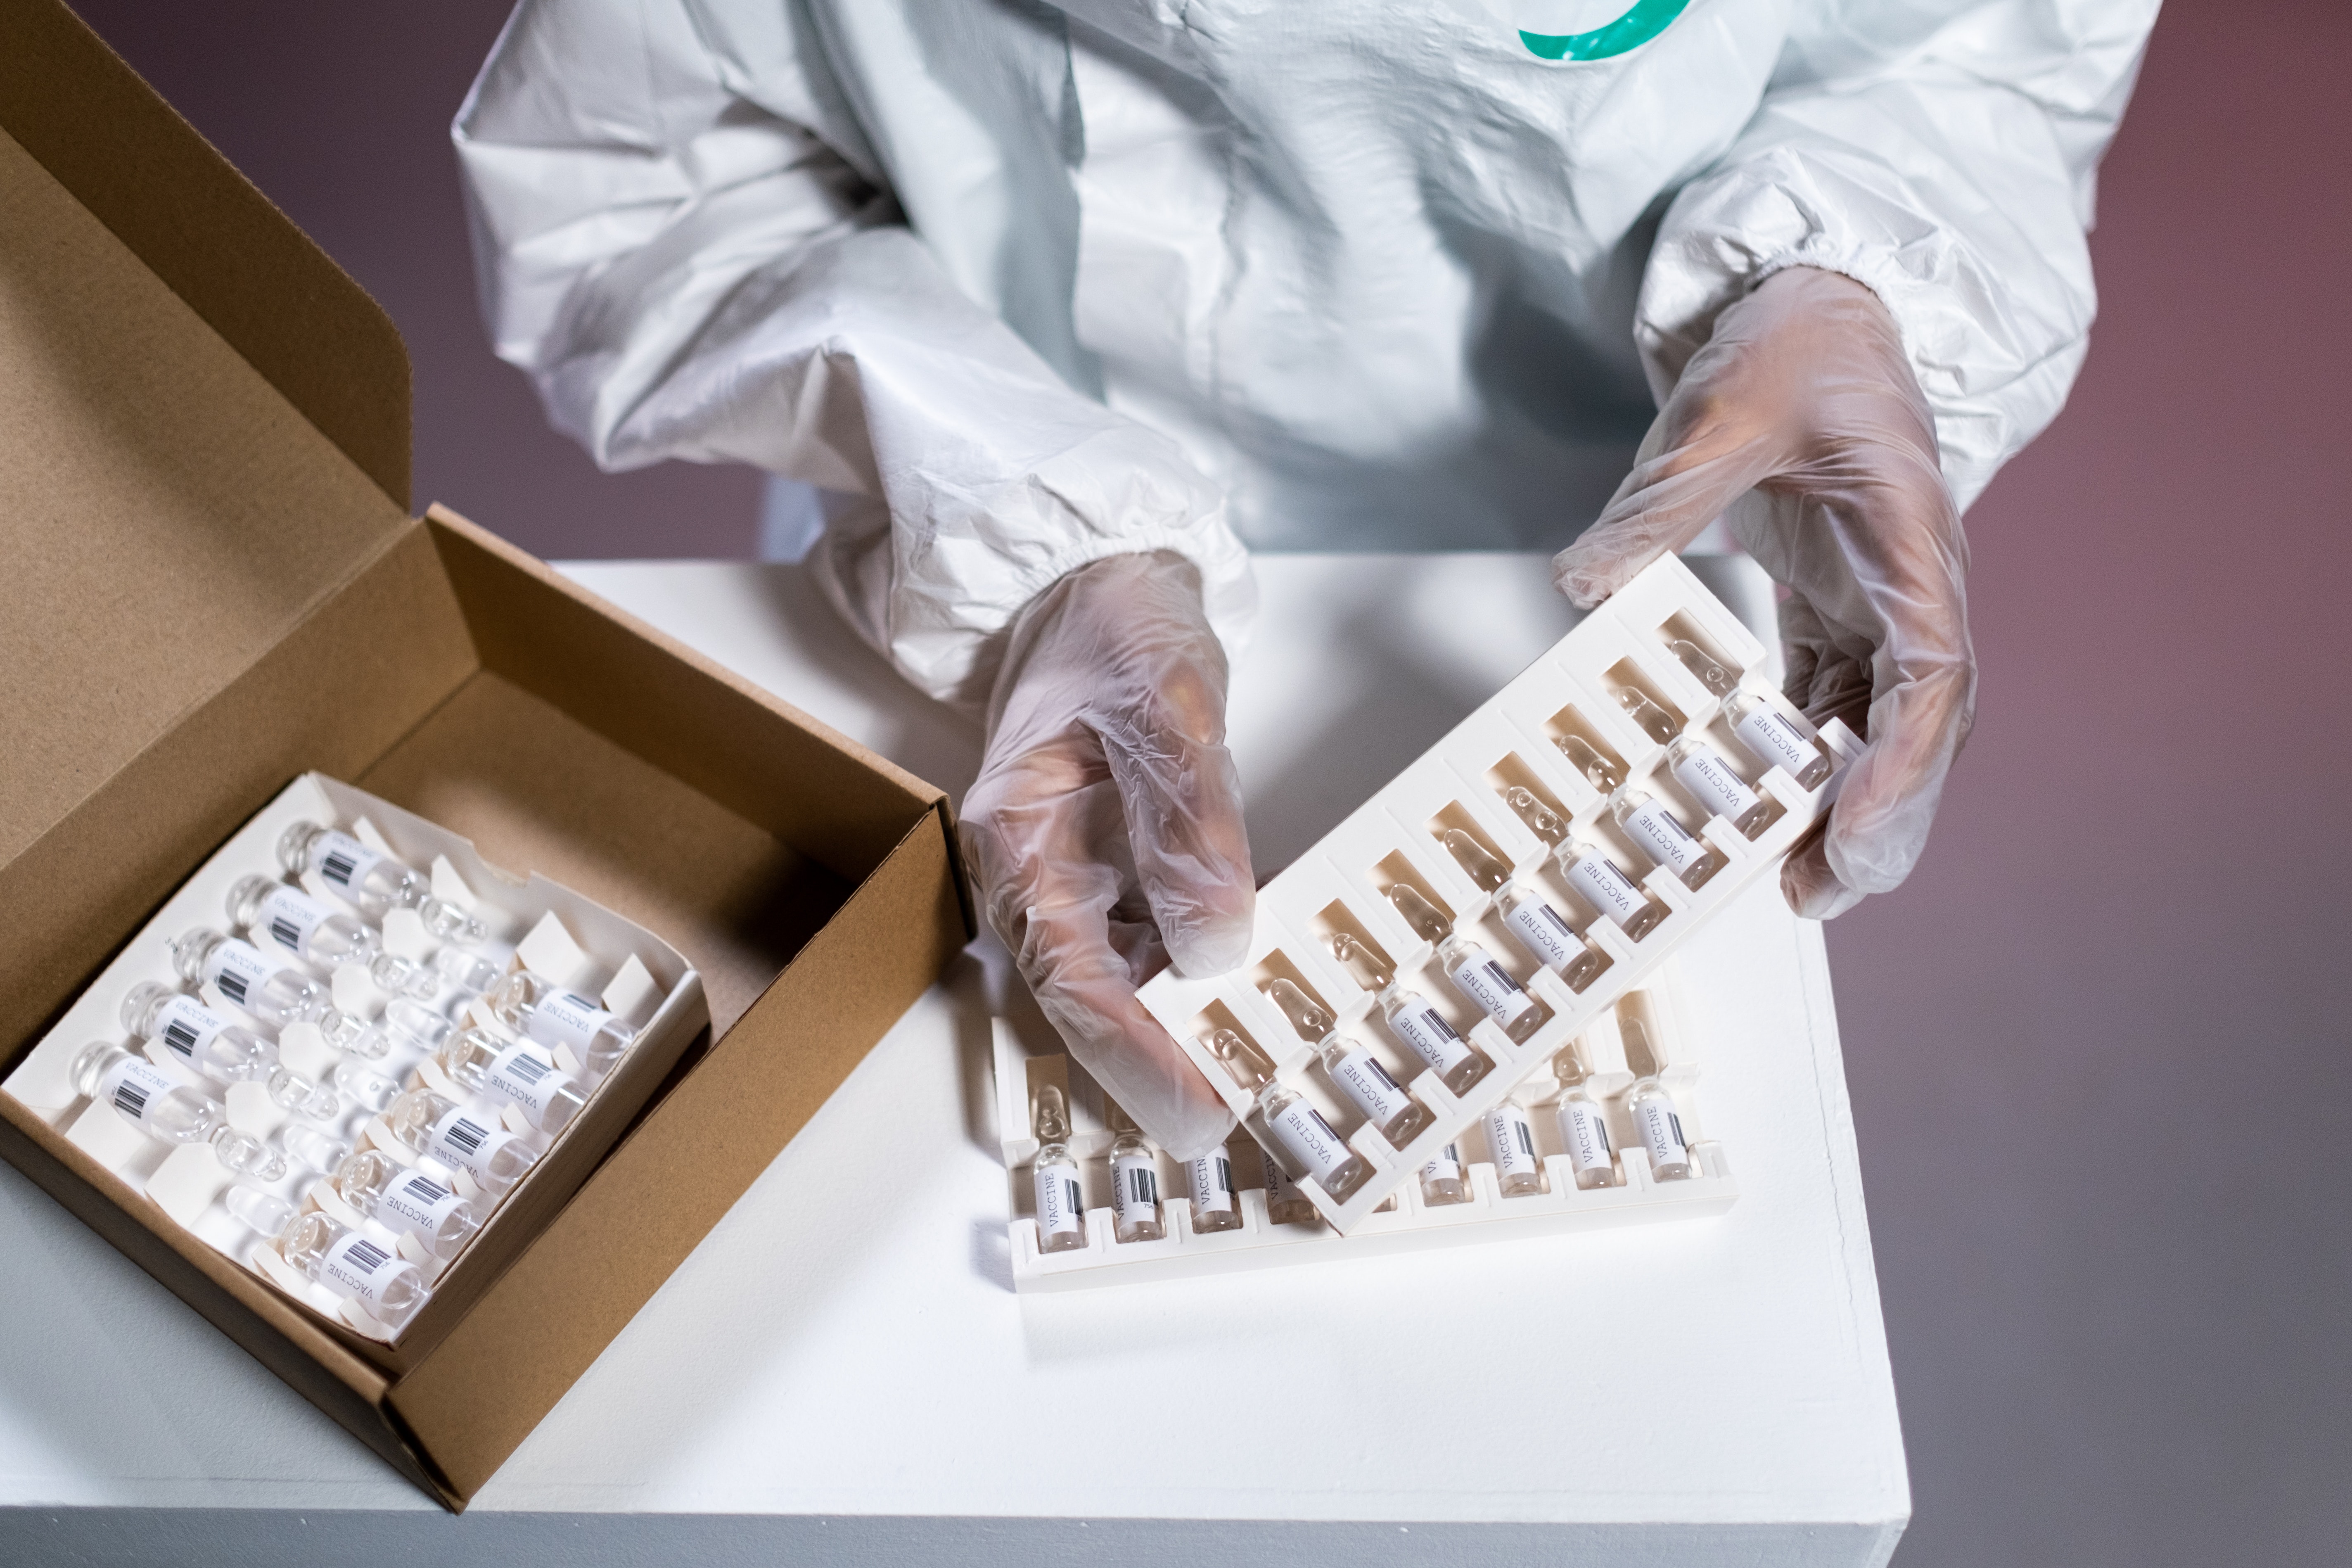
vaccine, glasses, shoe, eyewear, space bar, office equipment, finger, font, typewriter, nail, office supplies, wrist, toy, wood, musical instrument, research, design, street fashion, computer keyboard, electronic instrument, gadget, illustration, machine, fashion accessory, games, audio equipment, room, white coat, sitting, plucked string instruments, white collar worker, recreation, child, job, learning